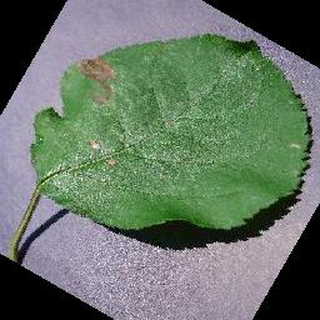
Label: apple_black_rot